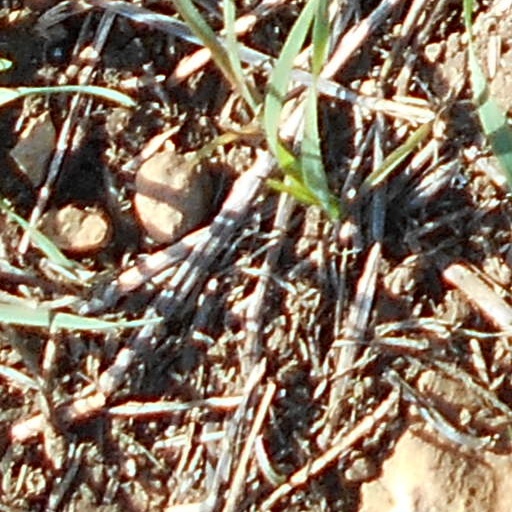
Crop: wheat